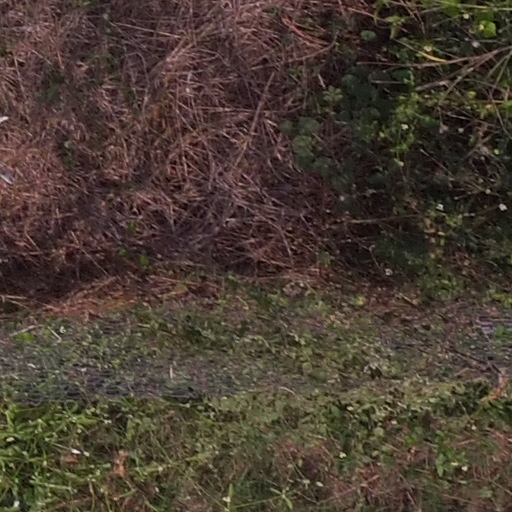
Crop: maize; corn